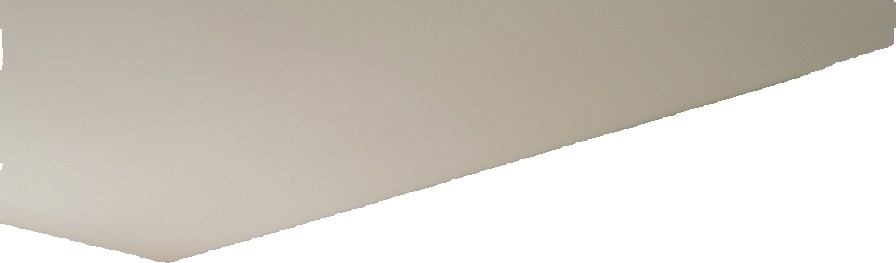
Surface category: ceiling